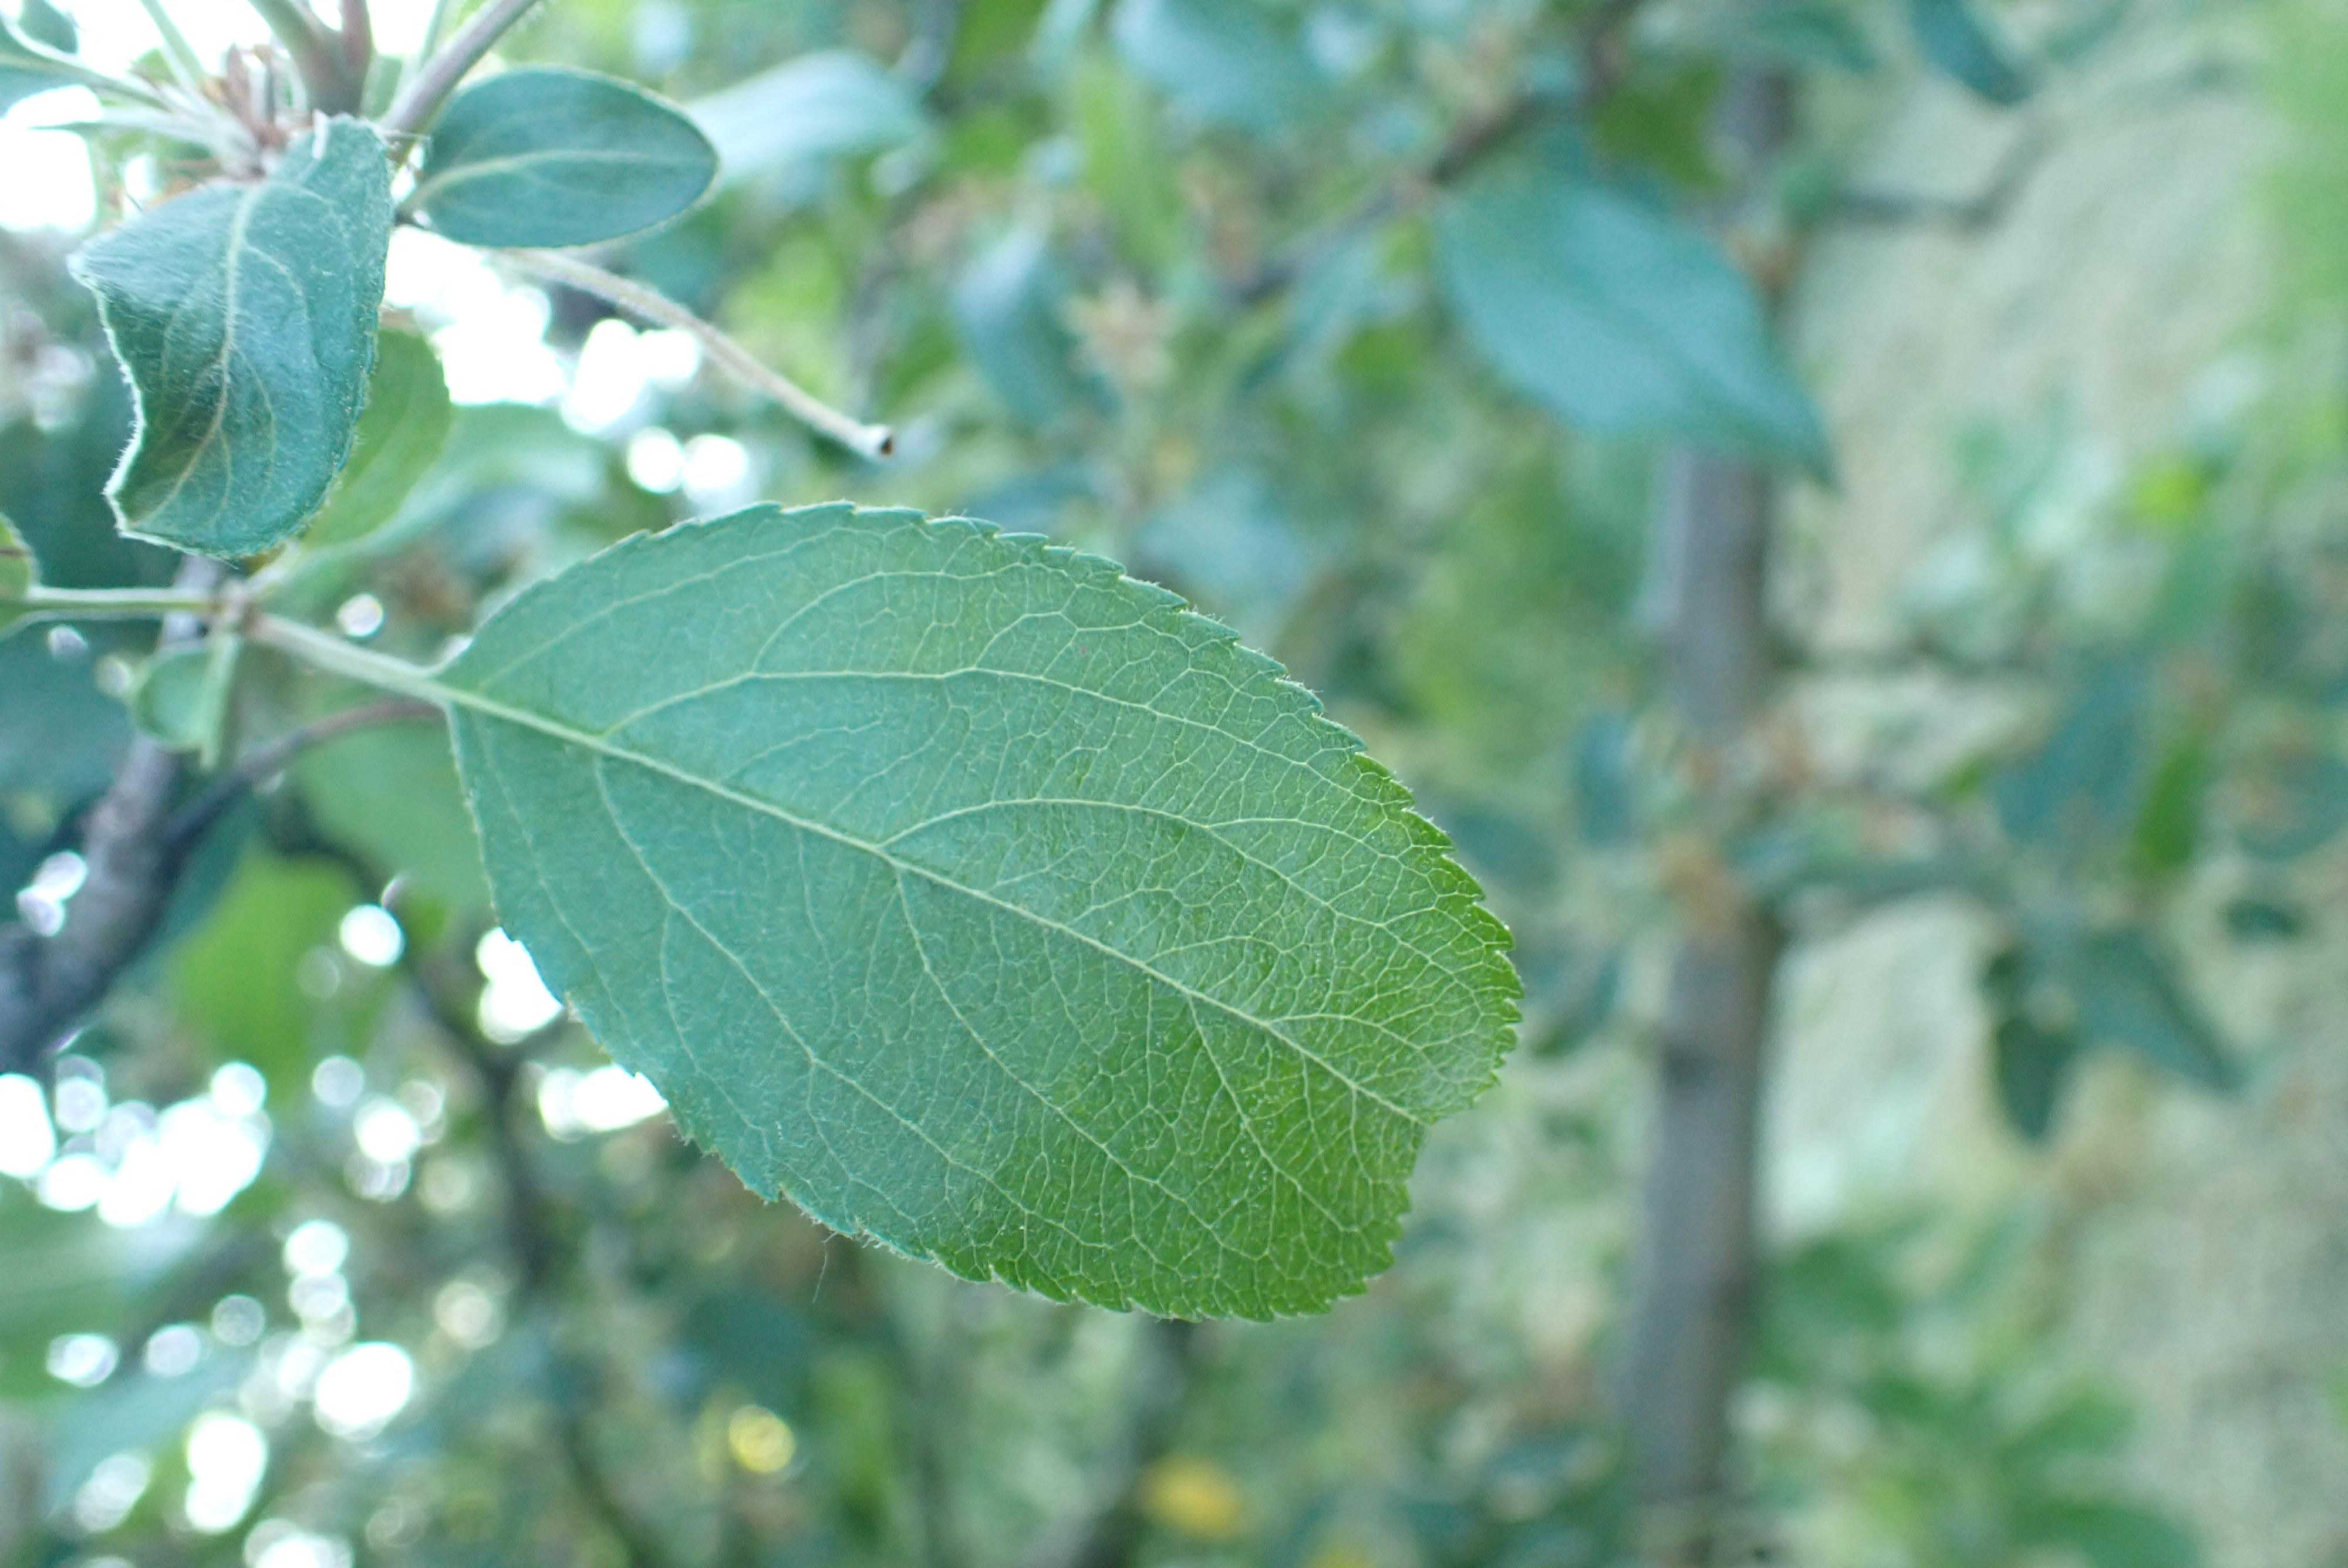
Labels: healthy